Danny Barker

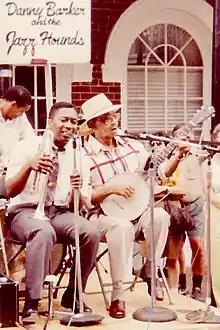
Jazz musicians Kermit Ruffins and Danny Barker (right), French Quarter Festival

Danny Barker was born to a family of musicians in New Orleans in 1909, the grandson of bandleader Isidore Barbarin and nephew of drummers Paul Barbarin and Louis Barbarin. He took up clarinet and drums before switching to a ukulele that his aunt got him, and then a banjo from his uncle or a trumpeter named Lee Collins.